Old Alresford

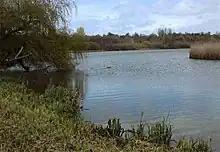
Alresford Pond south of the village

Alresford Pond is a large water feature south of Old Alresford and north of New Alresford.